Japan Airlines

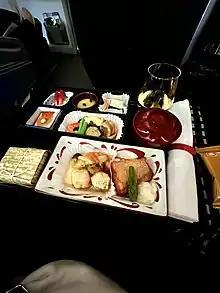
JAL Business Class food

Japan Airlines serves 60 domestic destinations and 39 international destinations in Asia, the Americas, Europe and Oceania, excluding codeshare agreements. The airline's international hubs are Tokyo's Narita International Airport and Haneda Airport, Osaka's Kansai International Airport and Itami Airport. Japan Airlines and its subsidiaries currently operate over 4,500 international flights and 26,000 domestic flights monthly.